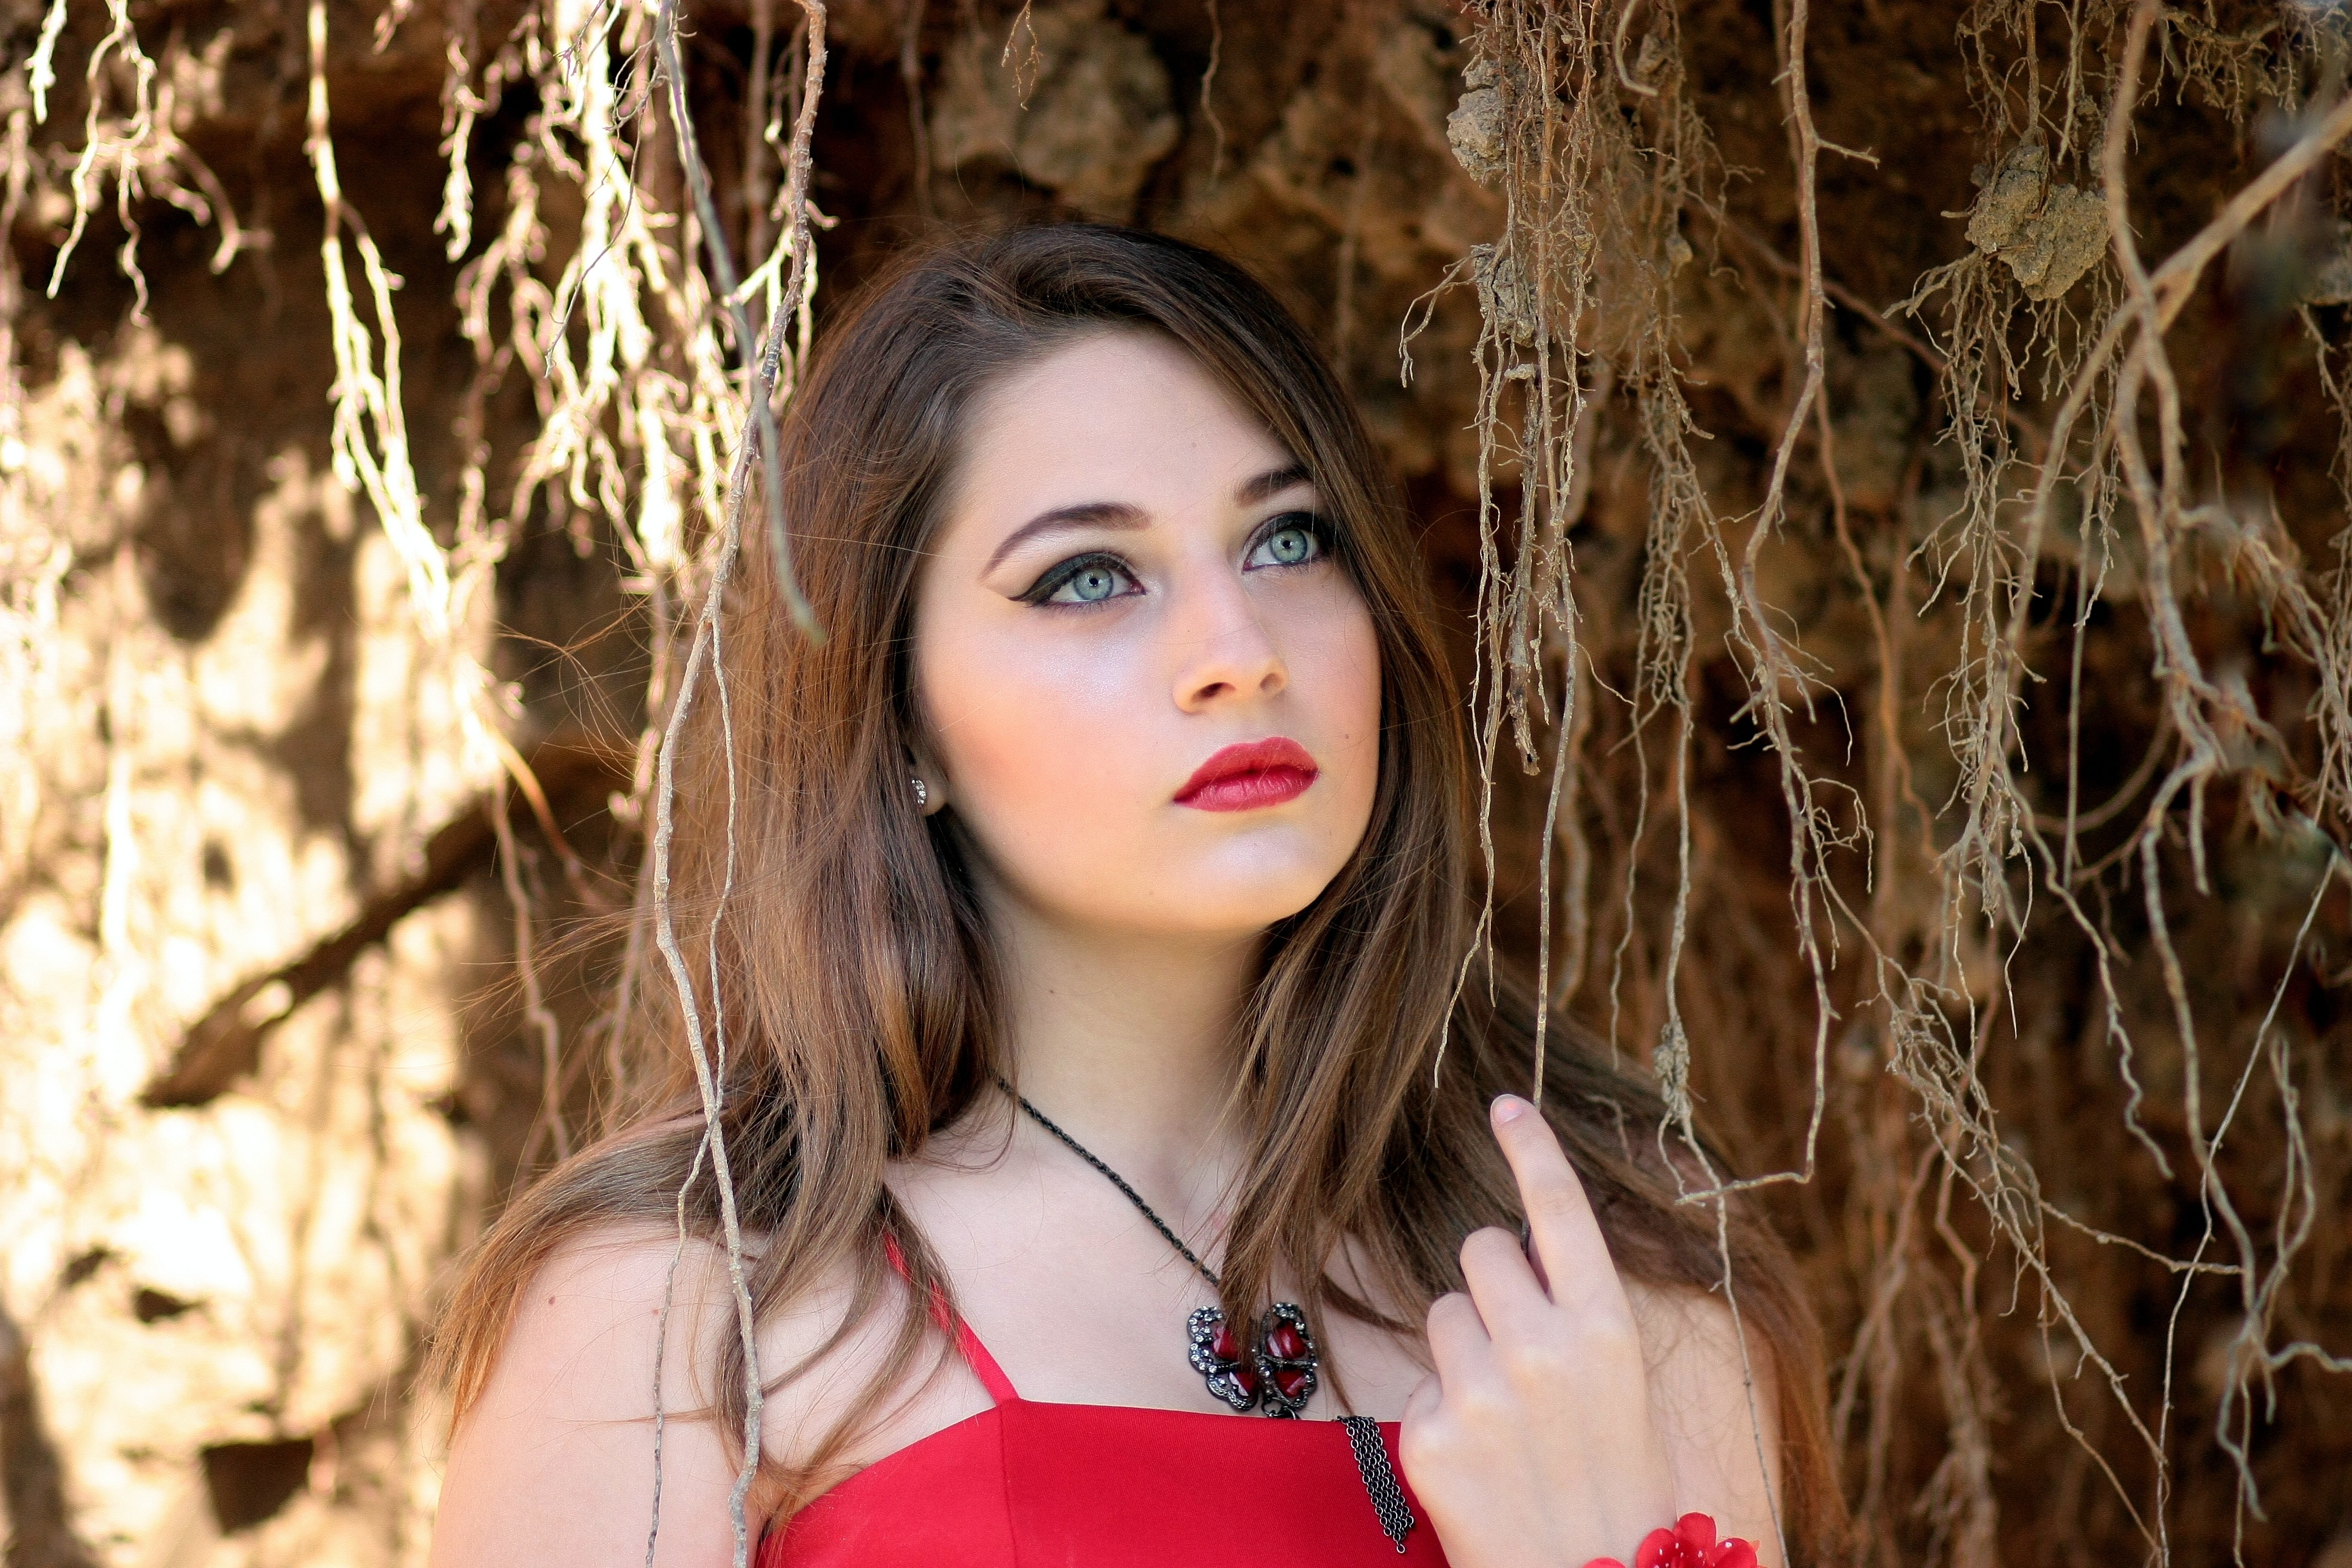
person, girl, woman, photography, flower, portrait, model, spring, red, autumn, fashion, lady, season, long hair, human body, dress, eye, photograph, skin, beauty, organ, seductive, lipstick, photo shoot, green eyes, brown hair, portrait photography